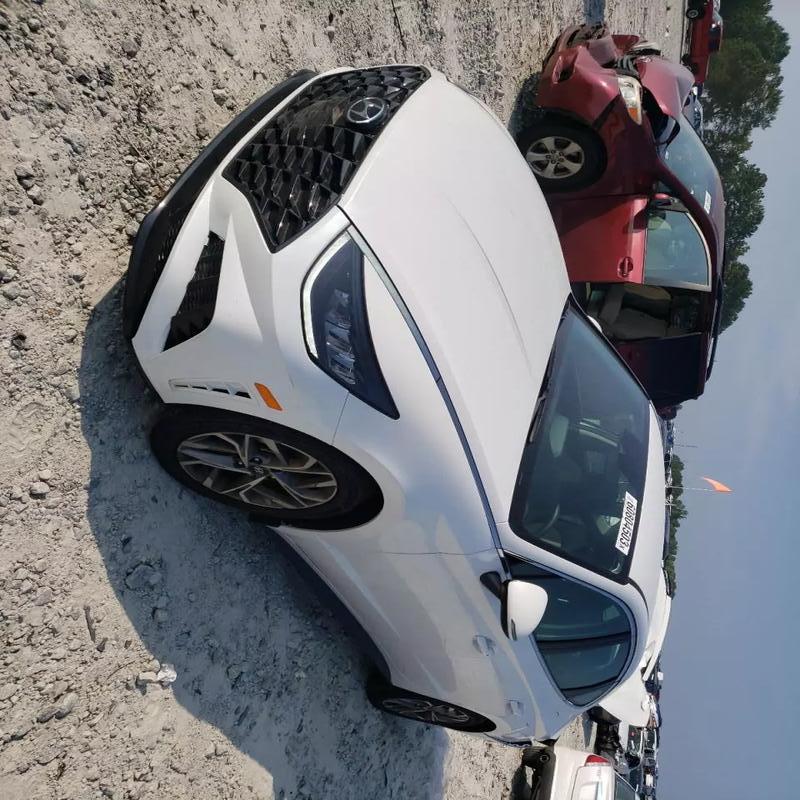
Aucun dommage détecté.
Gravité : aucun